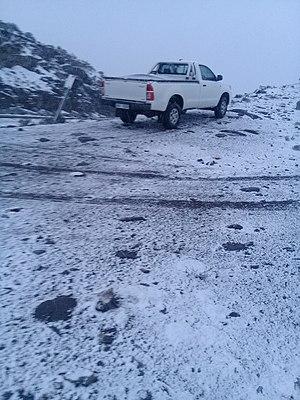
La géographie du Lesotho est homogène en raison de la petite taille du pays, qui occupe un espace au relief montagneux.